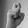
ASL letter: X